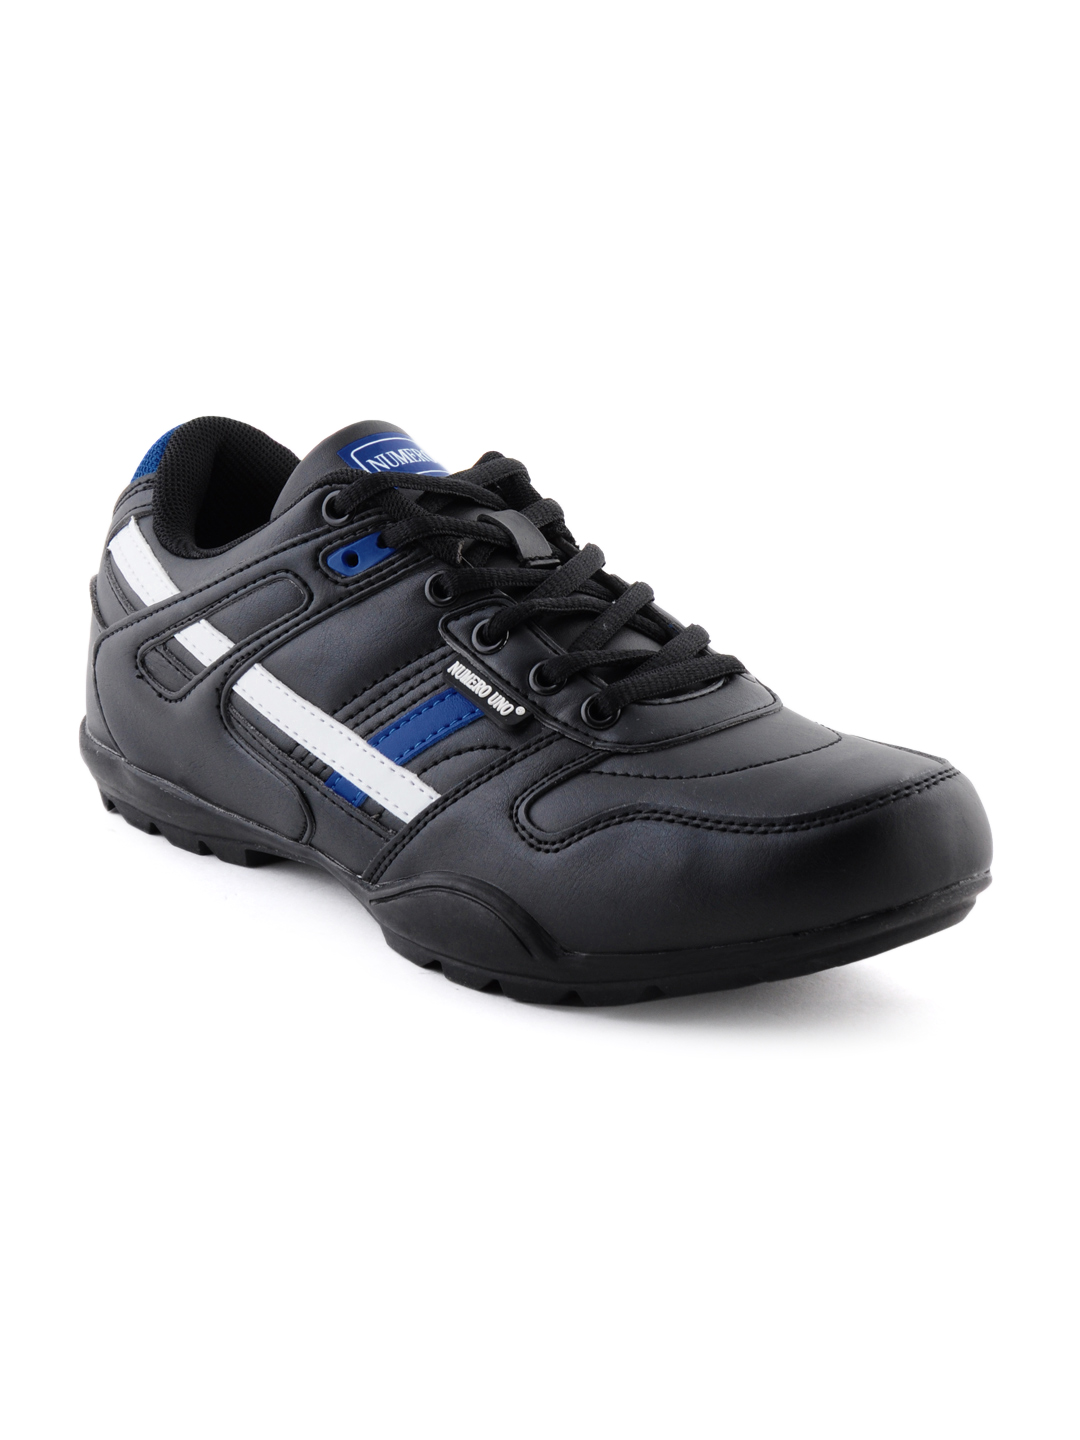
Numero Uno Men Black Casual Shoes
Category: Footwear / Shoes / Casual Shoes
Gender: Men
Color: Black
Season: Summer 2013
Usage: Casual